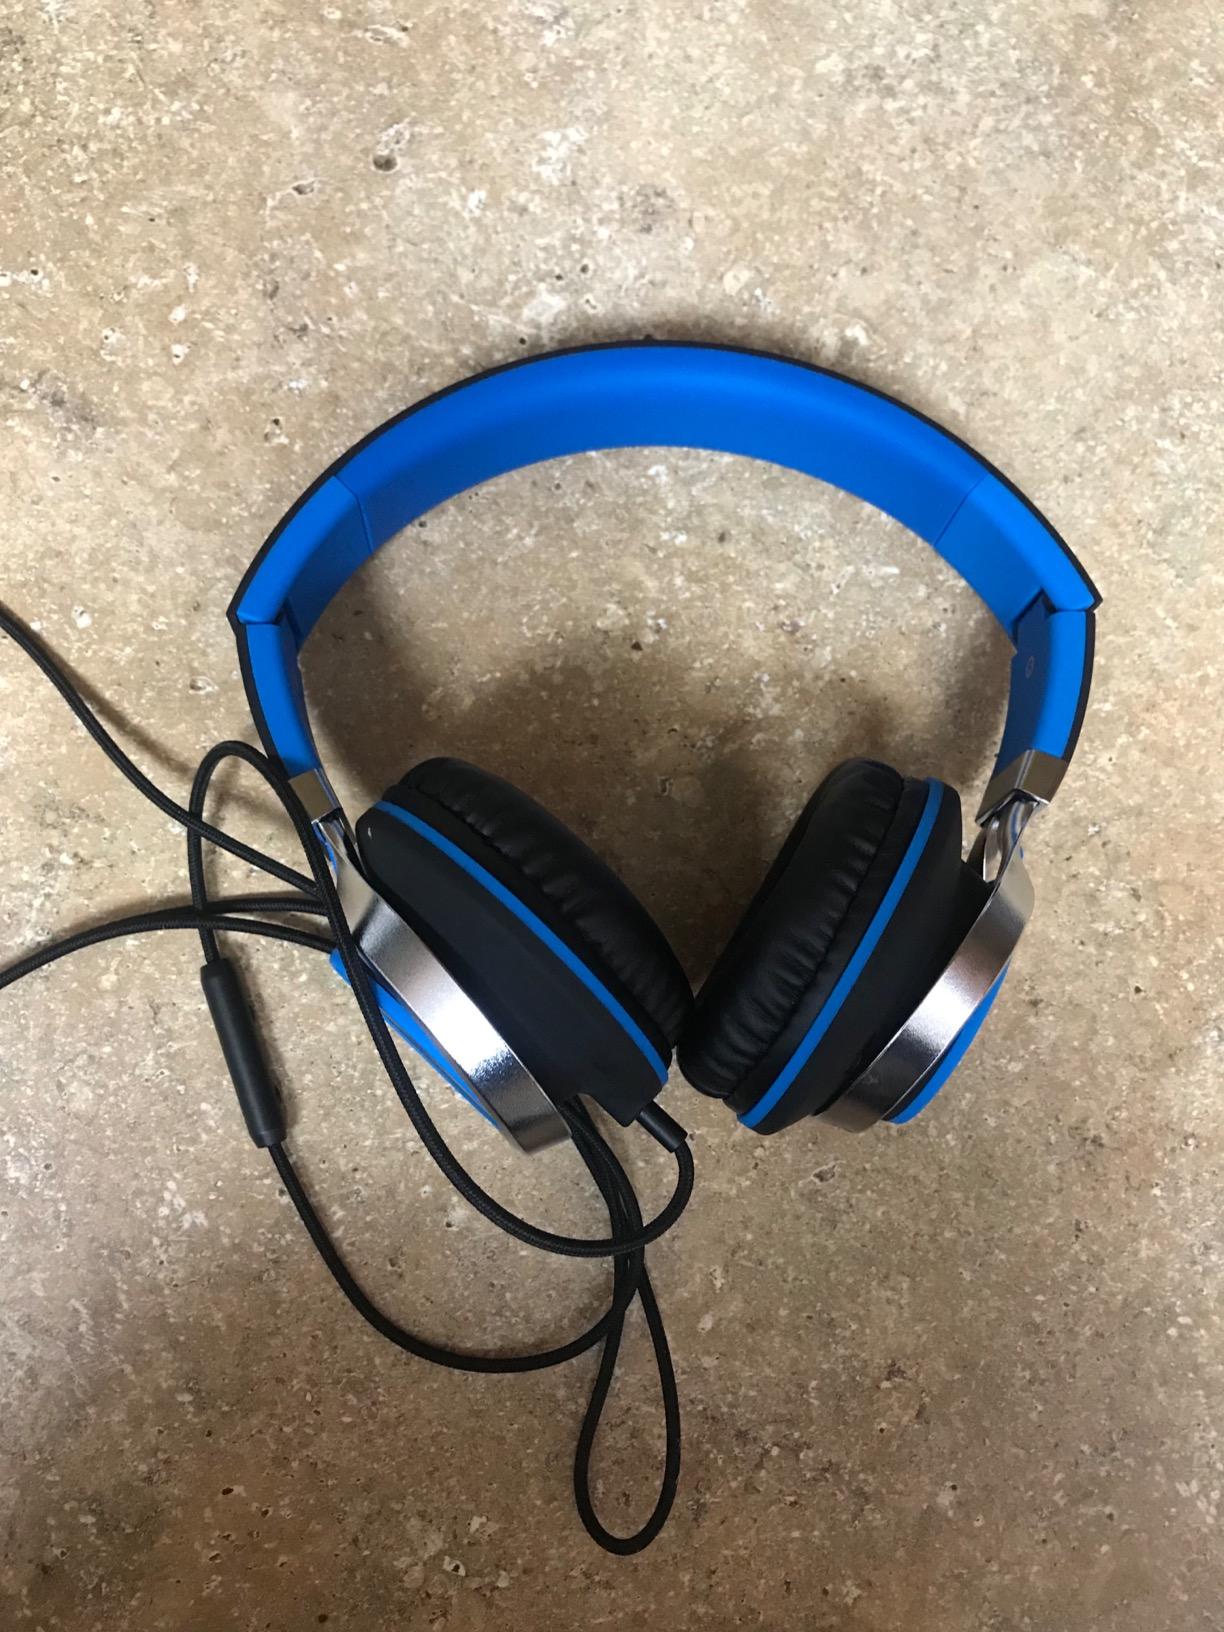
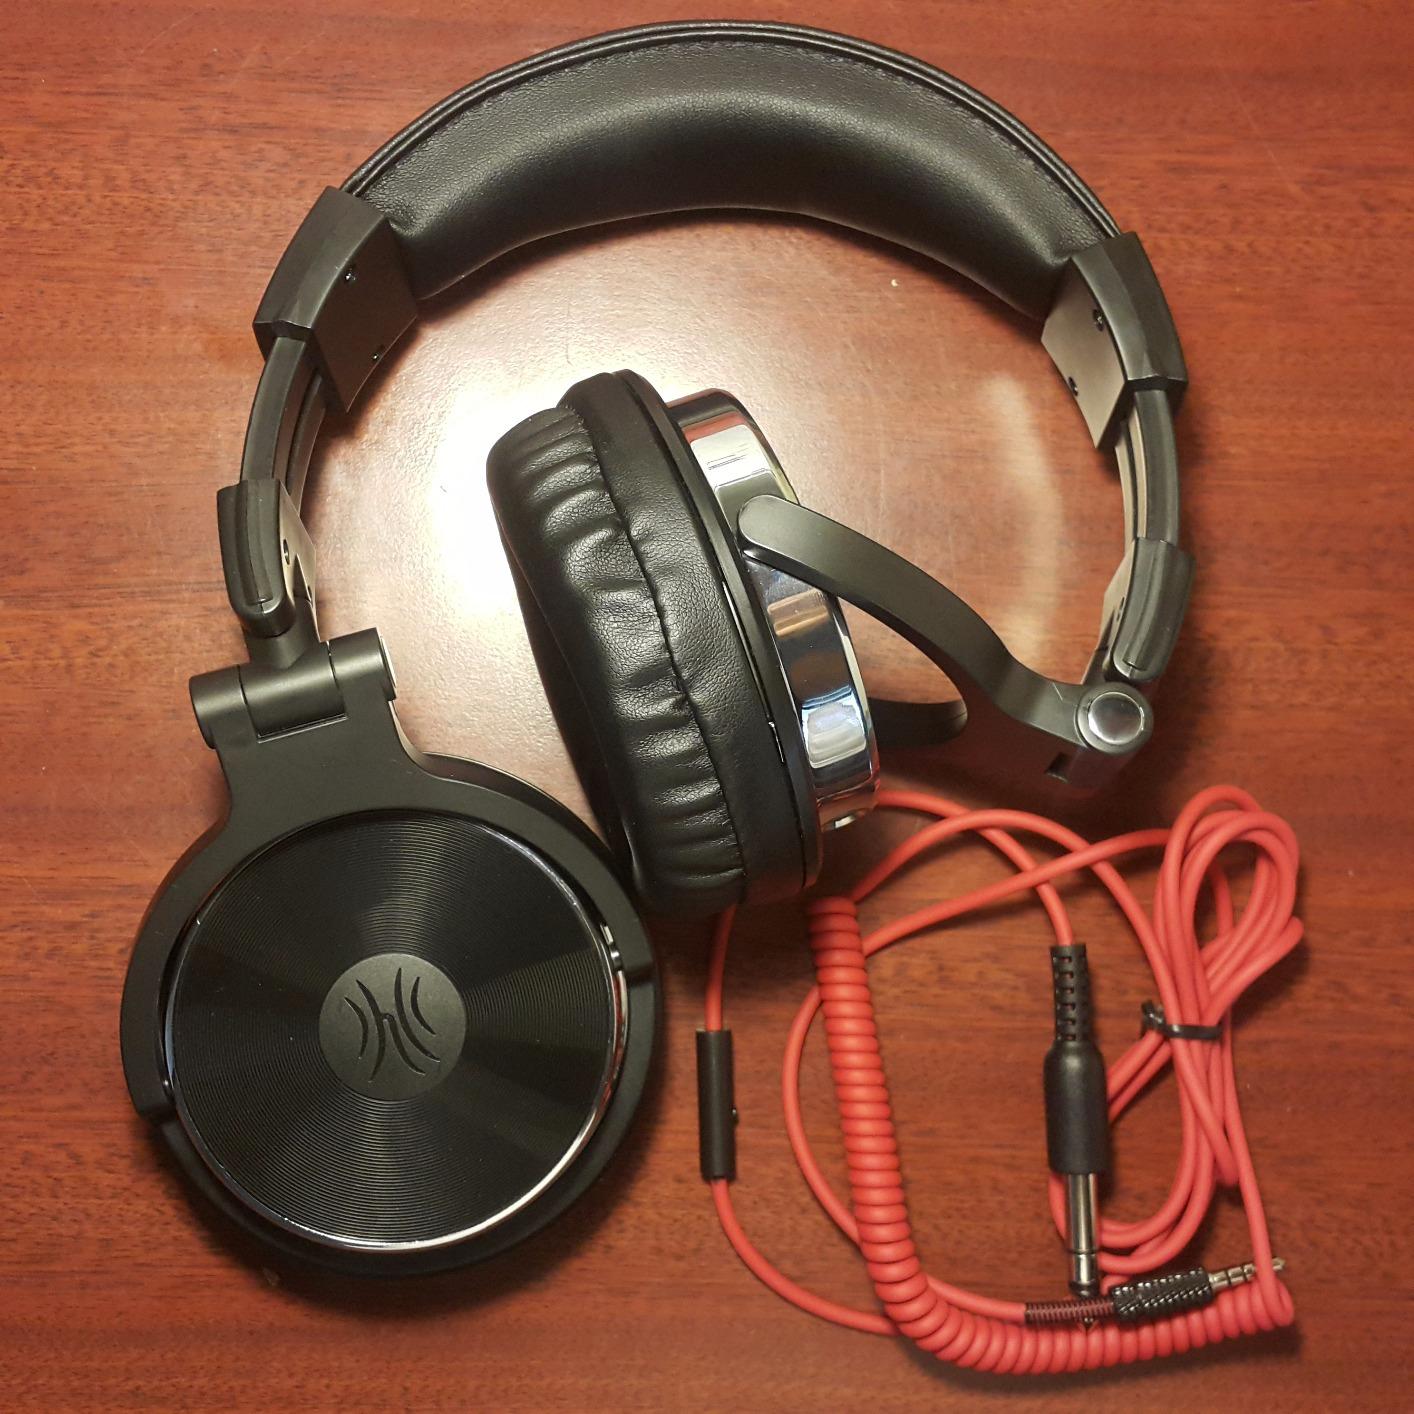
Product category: headphones
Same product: no